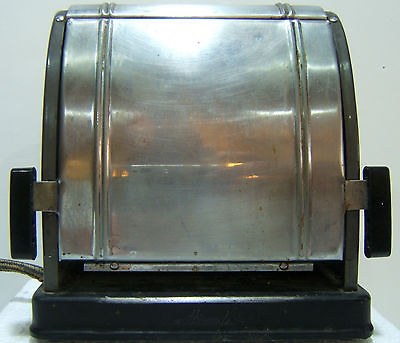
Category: toaster